USS Arthur W. Radford

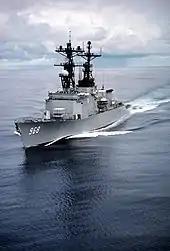

Over the next four months, "Arthur W. Radford" operated with elements of the Venezuelan, Ecuadorian, Peruvian, Colombian, Trinidad and Tobagonian, Argentine, Uruguayan, and Brazilian navies. Her ports of call included Puerto La Cruz and La Guaira, Venezuela, Rodman, Panama, Manta, Ecuador, Paito and Callao, Peru, Cartagena, Colombia; Trinidad and Tobago, Puerto Belgrano, and Bahía Blanca, Argentina, Montevideo, Uruguay, and the Brazilian ports of Santos, Rio de Janeiro, Salvador and Recife. She also transited the Panama Canal twice during UNITAS XXI, the first time on 21 July 1980 and the second on 24 August.